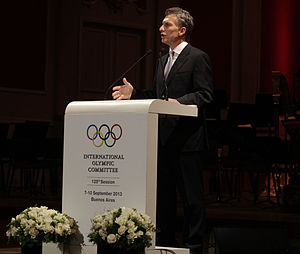
Sommer-OL 2020 / Kandidater
Borgmesteren af Buenos Aires og nu Argentinas Præsident Mauricio Macri taler ved 125th IOC Session.
"Sommer-OL i 2020, officielt De XXXII olympiske lege, er en fremtidig international sportsbegivenhed der var planlagt til afvikling fra den 24. juli – 9. august 2020 i Tokyo, Japan, men grundet COVID-19 pandemien er det blevet udskudt. Den 24. marts 2020 meddelte Tokyo Olympiske Komite at legene udskydes til senest sommeren 2021, men vil beholde navnet ""Tokyo 2020"". Tokyo blev annonceret som værtsby ved den 125. IOC Session i Buenos Aires i Argentina den 7. september 2013.